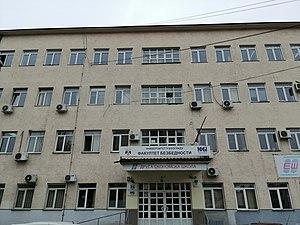
La Faculté des études de sécurité de l'université de Belgrade est l'une des 31 facultés de l'université de Belgrade, la capitale de la Serbie. Elle a été fondée en 1978. En 2013, son doyen est le professeur Vladimir Cvetković.